Bruce M. Metzger

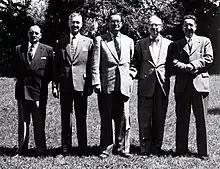
Left to right: unidentified, Bruce Metzger, Kurt Aland (center), Allen Wikgren, Matthew Black

Metzger edited and provided commentary for many Bible translations and wrote dozens of books. He was an editor of the United Bible Societies' standard Greek New Testament, the starting point for nearly all recent New Testament translations. In 1952, he became a contributor to the Revised Standard Version (RSV) of the Bible, and was general editor of the "Reader's Digest Bible" (a condensed version of the RSV) in 1982. From 1977 to 1990, he chaired the Committee on Translators for the New Revised Standard Version (NRSV) of the Bible and was "largely responsible for ... seeing [the NRSV] through the press." He considered it a privilege to present the NRSV—which includes the books referred to as Apocrypha by Protestants, though Roman Catholics and Eastern Orthodox consider them deuterocanonical—to Pope John Paul II and Patriarch Demetrius I of Constantinople.